The Battle of Kerzhenets

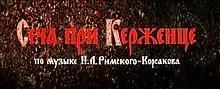
Title card

The Battle of Kerzhenets (tr.: "Secha pri Kerzhentse") is a 1971 Soviet animated film directed by Ivan Ivanov-Vano and Yuri Norstein. The film is set to music by Rimsky-Korsakov and uses Russian frescoes and paintings from the 14th–16th centuries. These are animated using 2-dimensional stop motion animation.